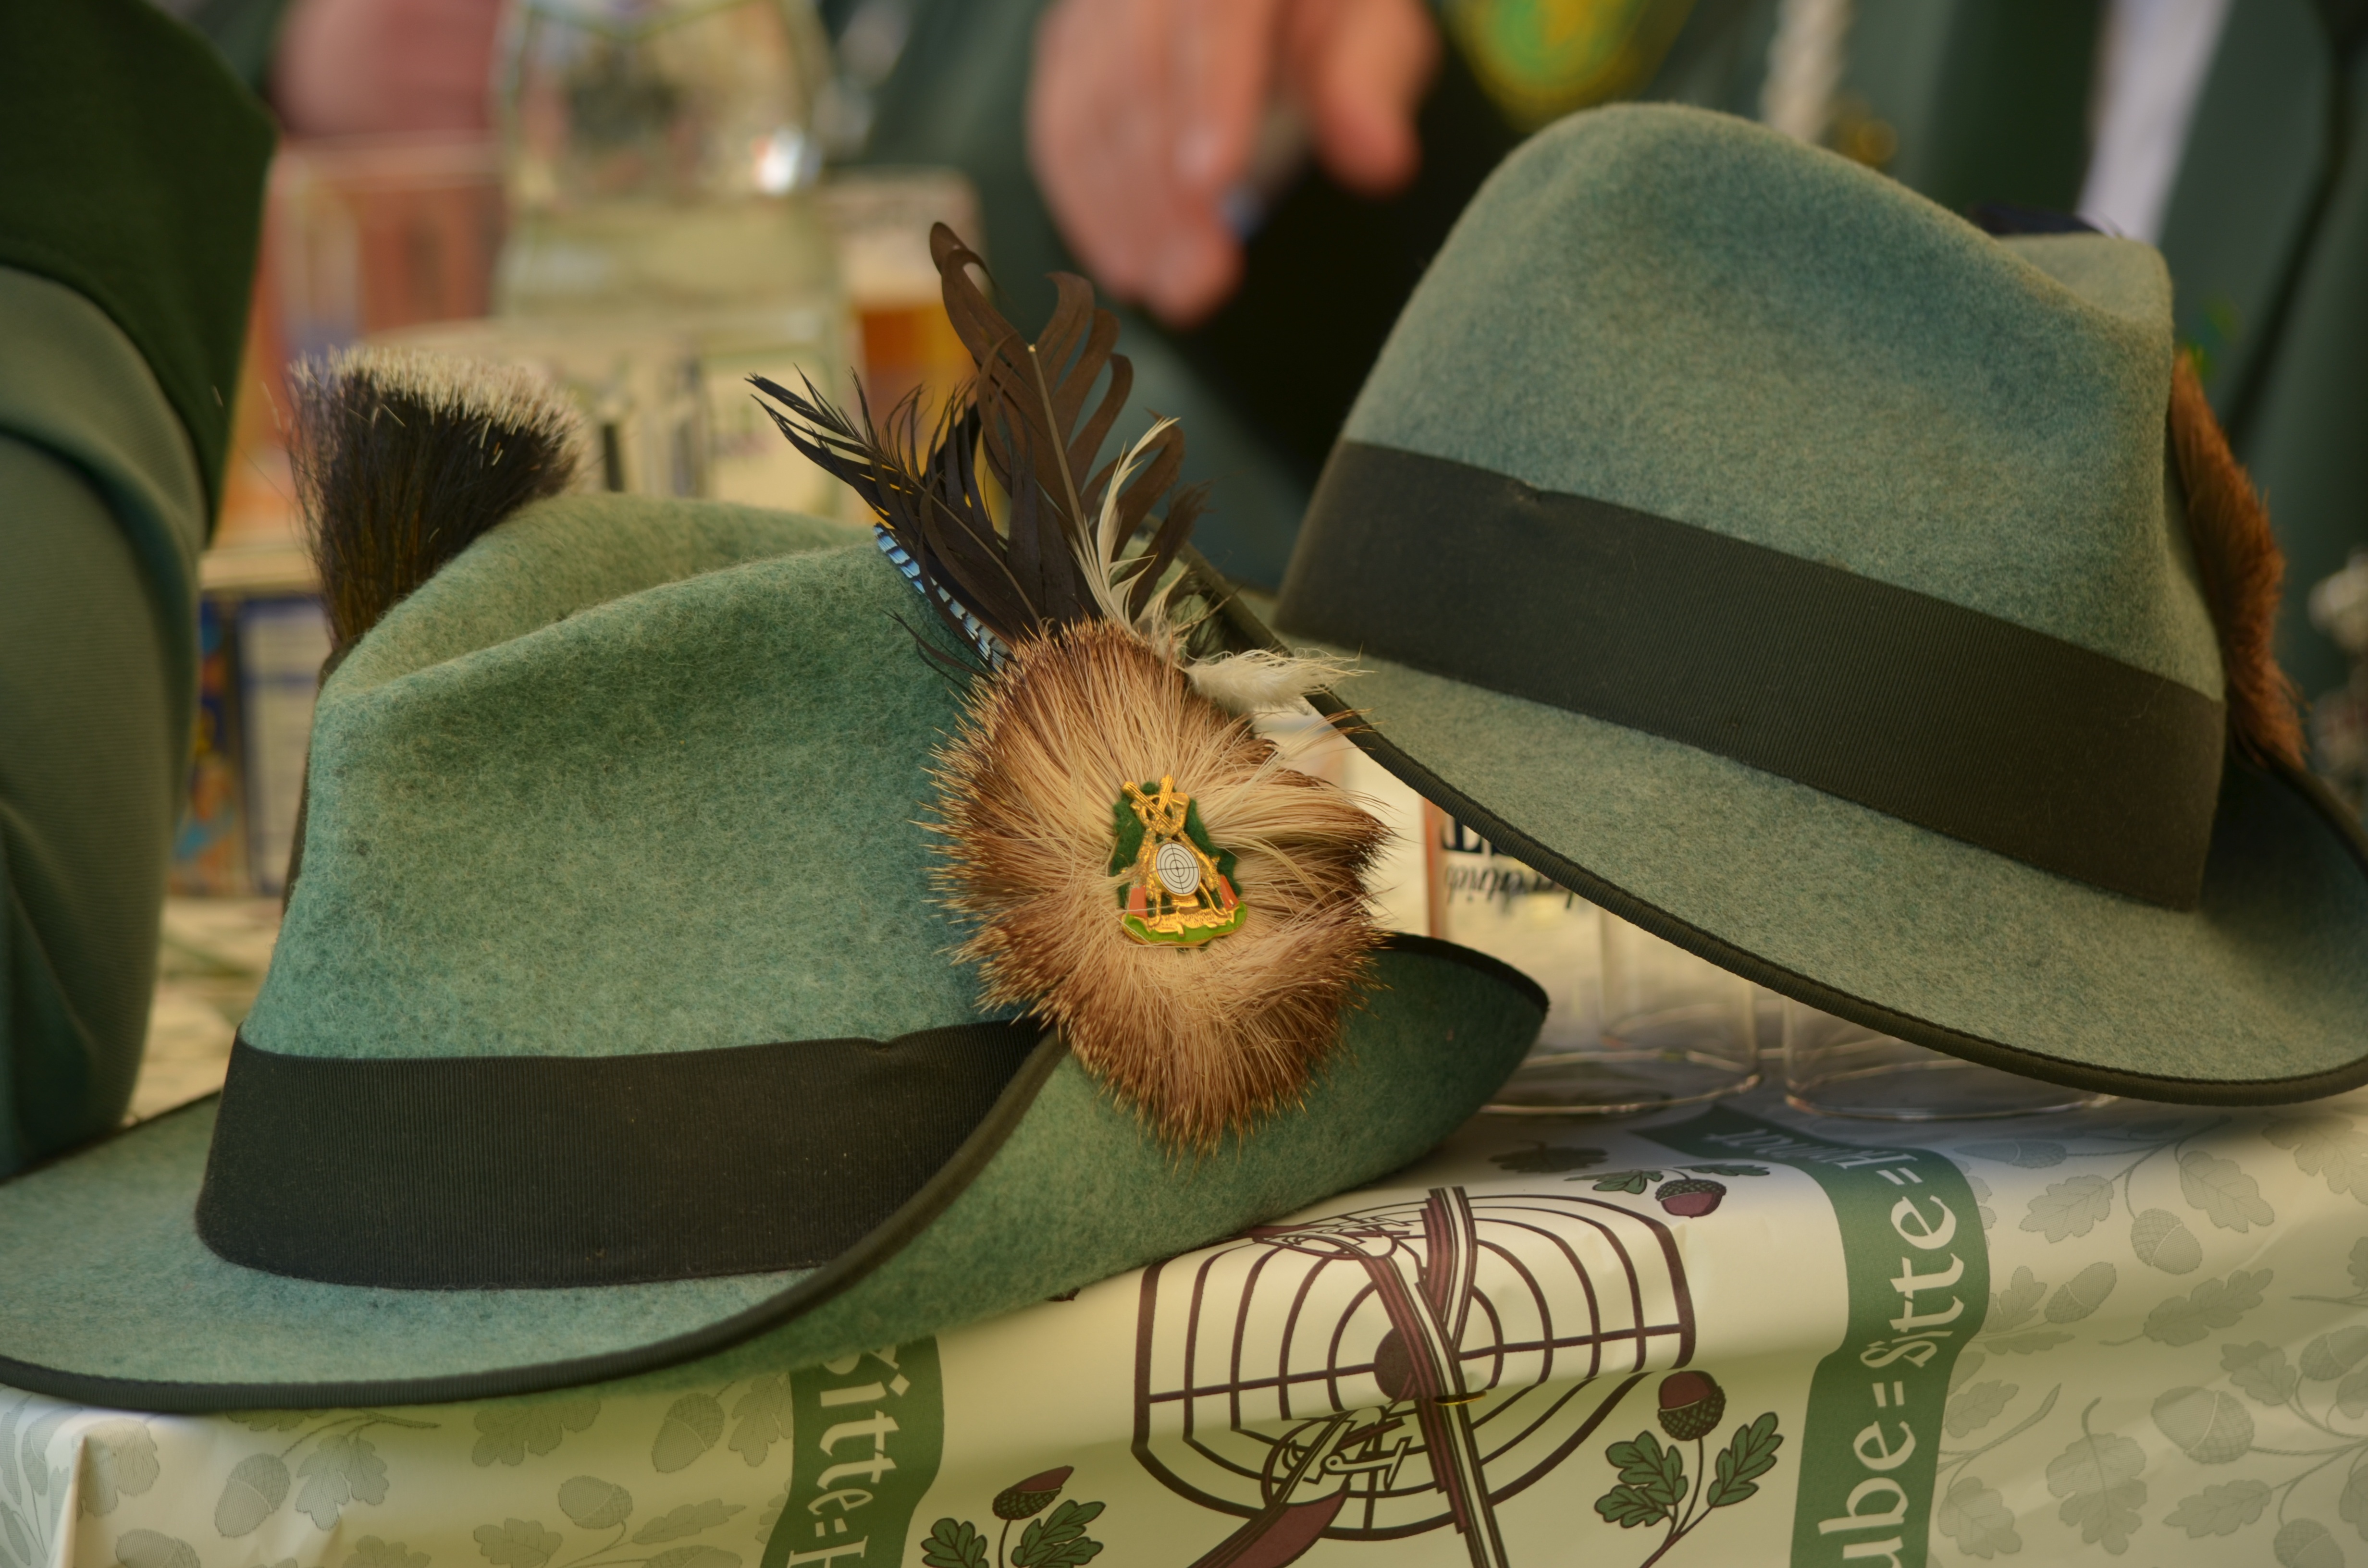
green, hat, clothing, headgear, art, cap, shoot, tradition, headwear, hats, folk festival, champion shot, fashion accessory, sch tzenfest